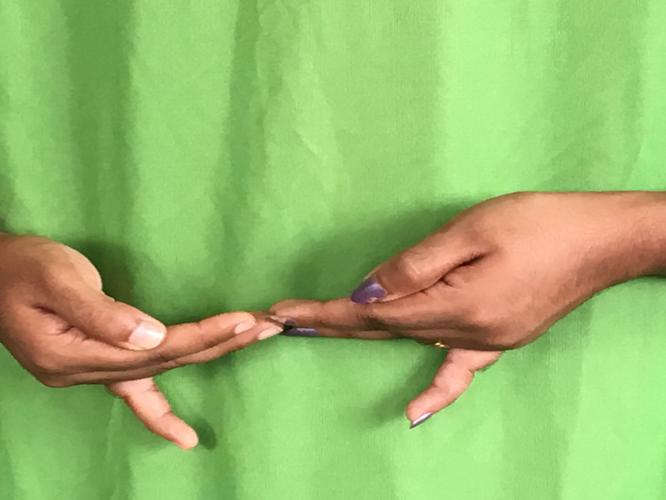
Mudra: Khatva
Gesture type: double_hand